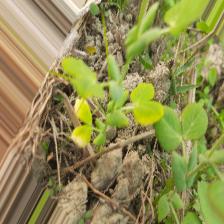
Label: Ascochyta blight